G. Heileman Brewing Company

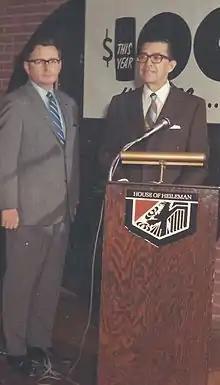
Russell G. Cleary, left, and Roy Kumm, right

While a fire in 1959 caused over $100,000 in damages, and almost derailed Kumm's efforts, the company stayed on track. They continued to expand under Kumm by purchasing new breweries and labels. Kumm also introduced a German-style beer festival modeled on the Oktoberfest in Munich, and beer by that name to the La Crosse region to increase the sales of Heileman beers. The La Crosse, Wisconsin, Oktoberfest USA celebration was trademarked with the federal government that same year. Between the end of WWII and 1971, Heileman had jumped from 39th in the brewing industry to 15th.